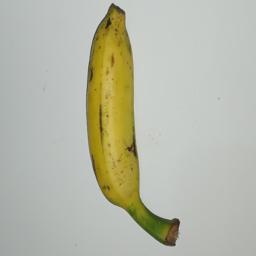
Ripeness: Semi-ripe